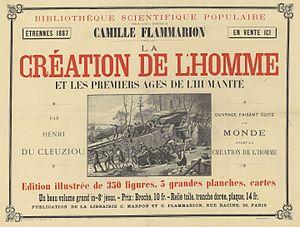
Bibliothèque scientifique populaire publié sous la direction de Camille Flammarion..., la Création de l'homme par Henri Cleuziou ...
Henri Raison du Cleuziou, né le 19 juin 1833 à Lannion, mort le 8 mars 1896 à Paris, est un archéologue, historien et dessinateur français. Il a publié de nombreux ouvrages sur la Bretagne, l'archéologie et l'histoire de France.